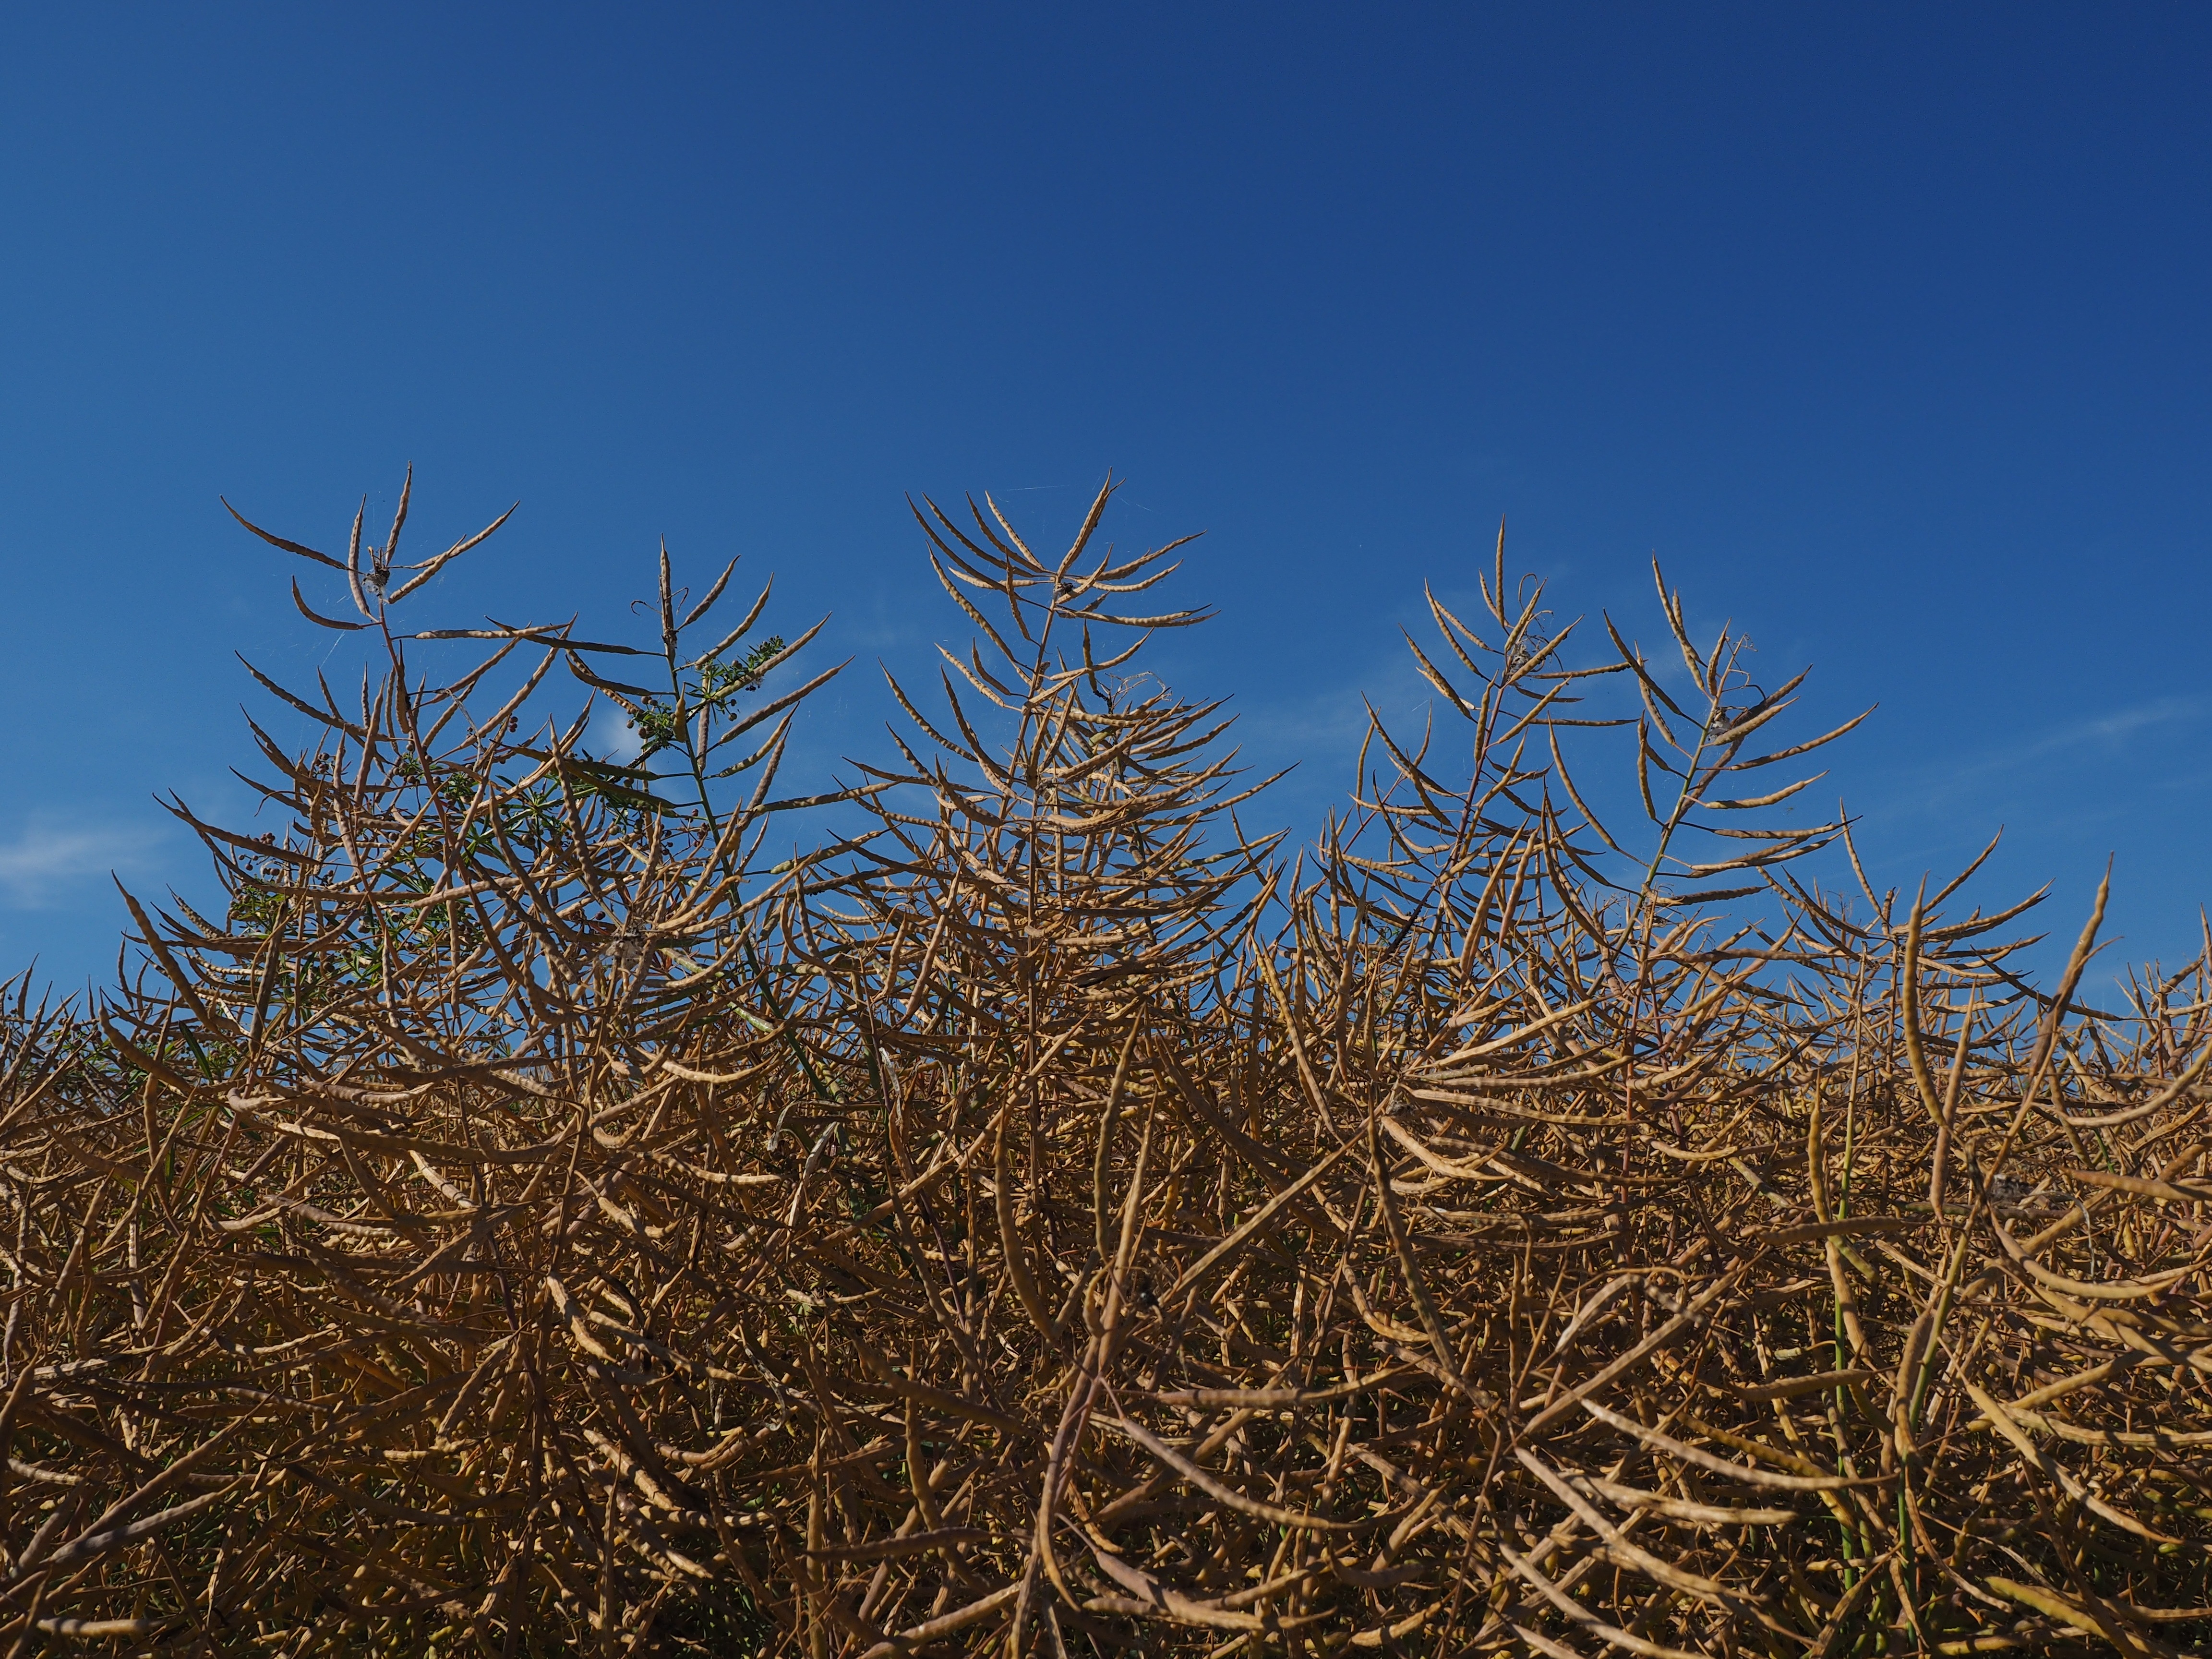
tree, nature, grass, branch, plant, sky, field, prairie, flower, wind, frost, crop, soil, agriculture, flora, ecosystem, brassicaceae, oilseed rape, field of rapeseeds, brassica napus, cruciferous plant, grass family, woody plant, phragmites, reps, lewat